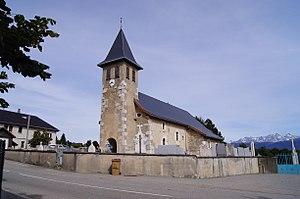
ST PANCRASSE l'église
Saint-Pancrasse est une ancienne commune française située dans le département de l'Isère en région Auvergne-Rhône-Alpes. Depuis le 1ᵉʳ janvier 2019, elle est une commune déléguée de Plateau-des-Petites-Roches.